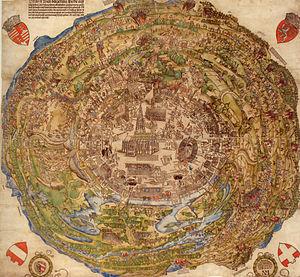
Le siège de Vienne de 1529 est l'un des épisodes les plus marquants des guerres entre l’Empire ottoman et le Saint-Empire.